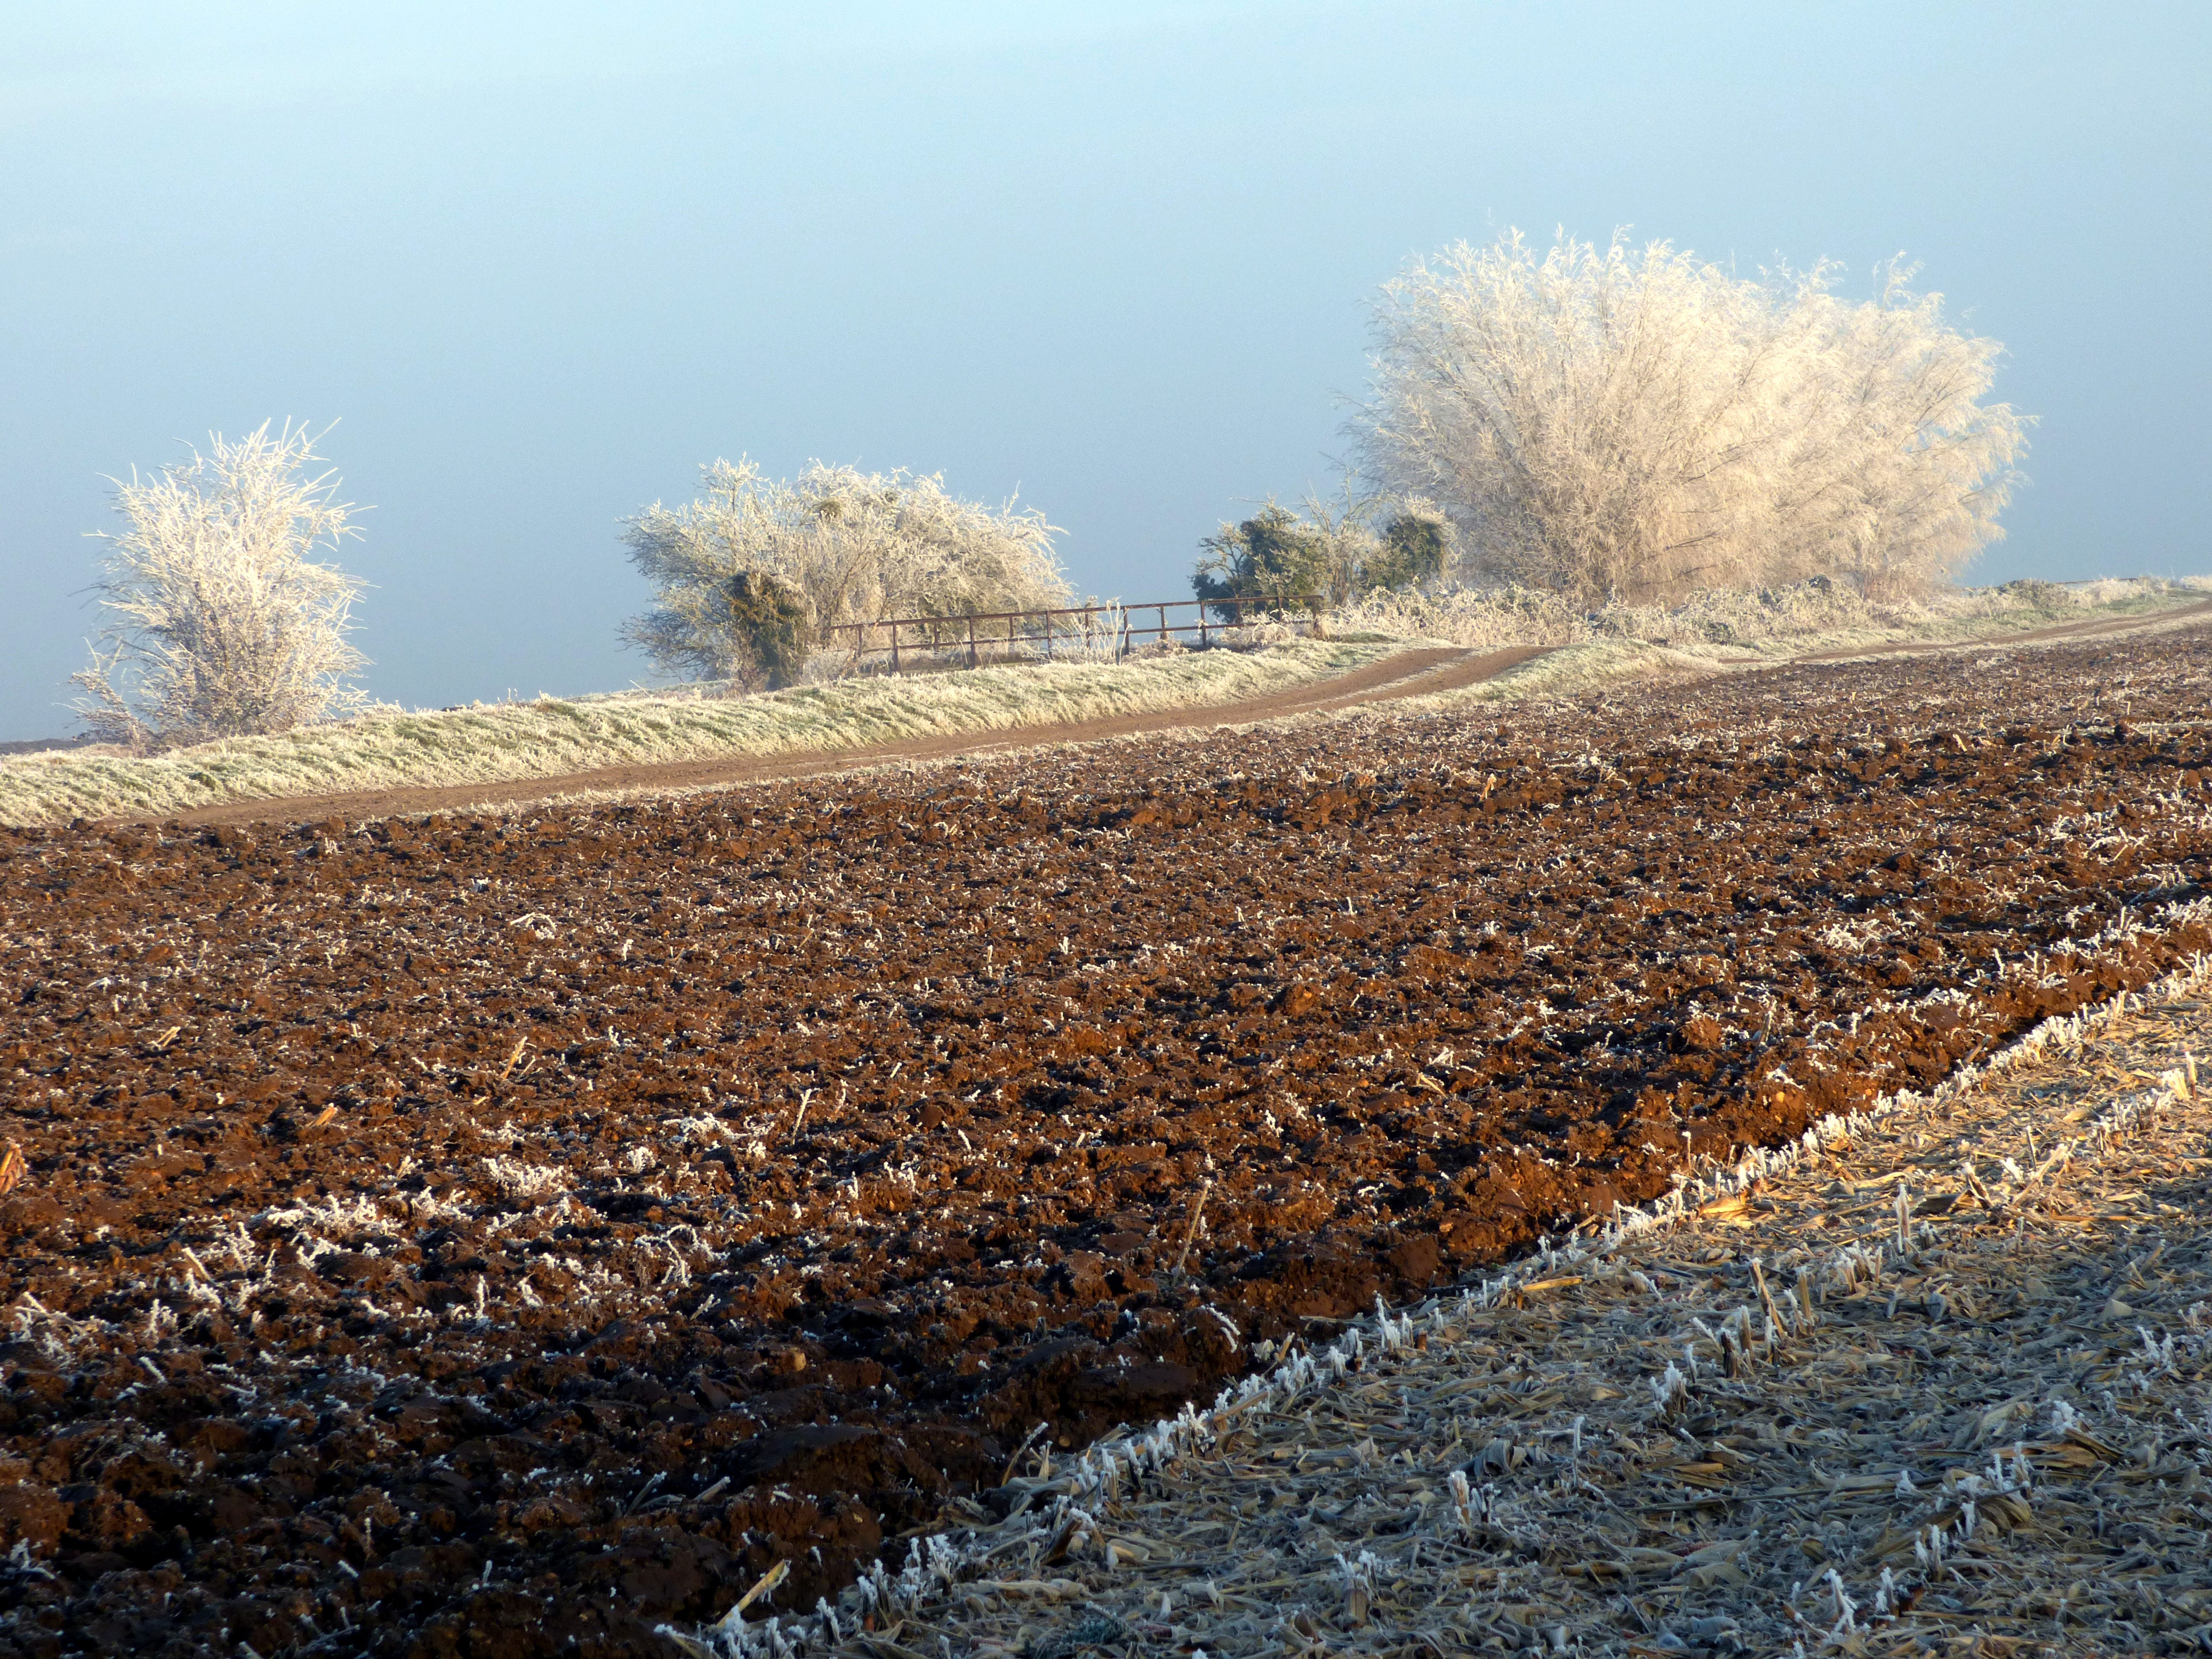
landscape, tree, nature, horizon, winter, sky, track, field, morning, hill, flower, frost, crop, soil, agriculture, trees, earth, gel, rural area, natural environment, grass family